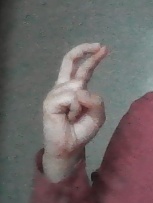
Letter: zay